Melbourne Cricket Ground

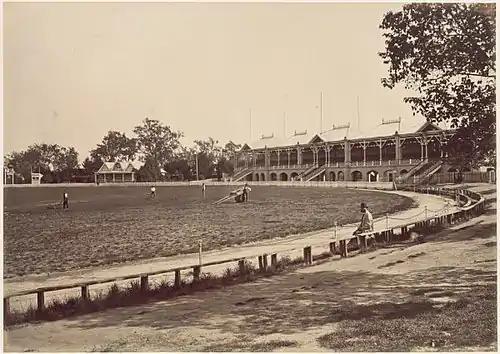
The MCG in 1878. The first Test cricket match was played at the MCG in 1877

Up until the fourth tour in 1877, led by James Lillywhite, touring teams had played first-class games against the individual colonial sides, but Lillywhite felt that his side had done well enough against New South Wales to warrant a game against an All Australian team.